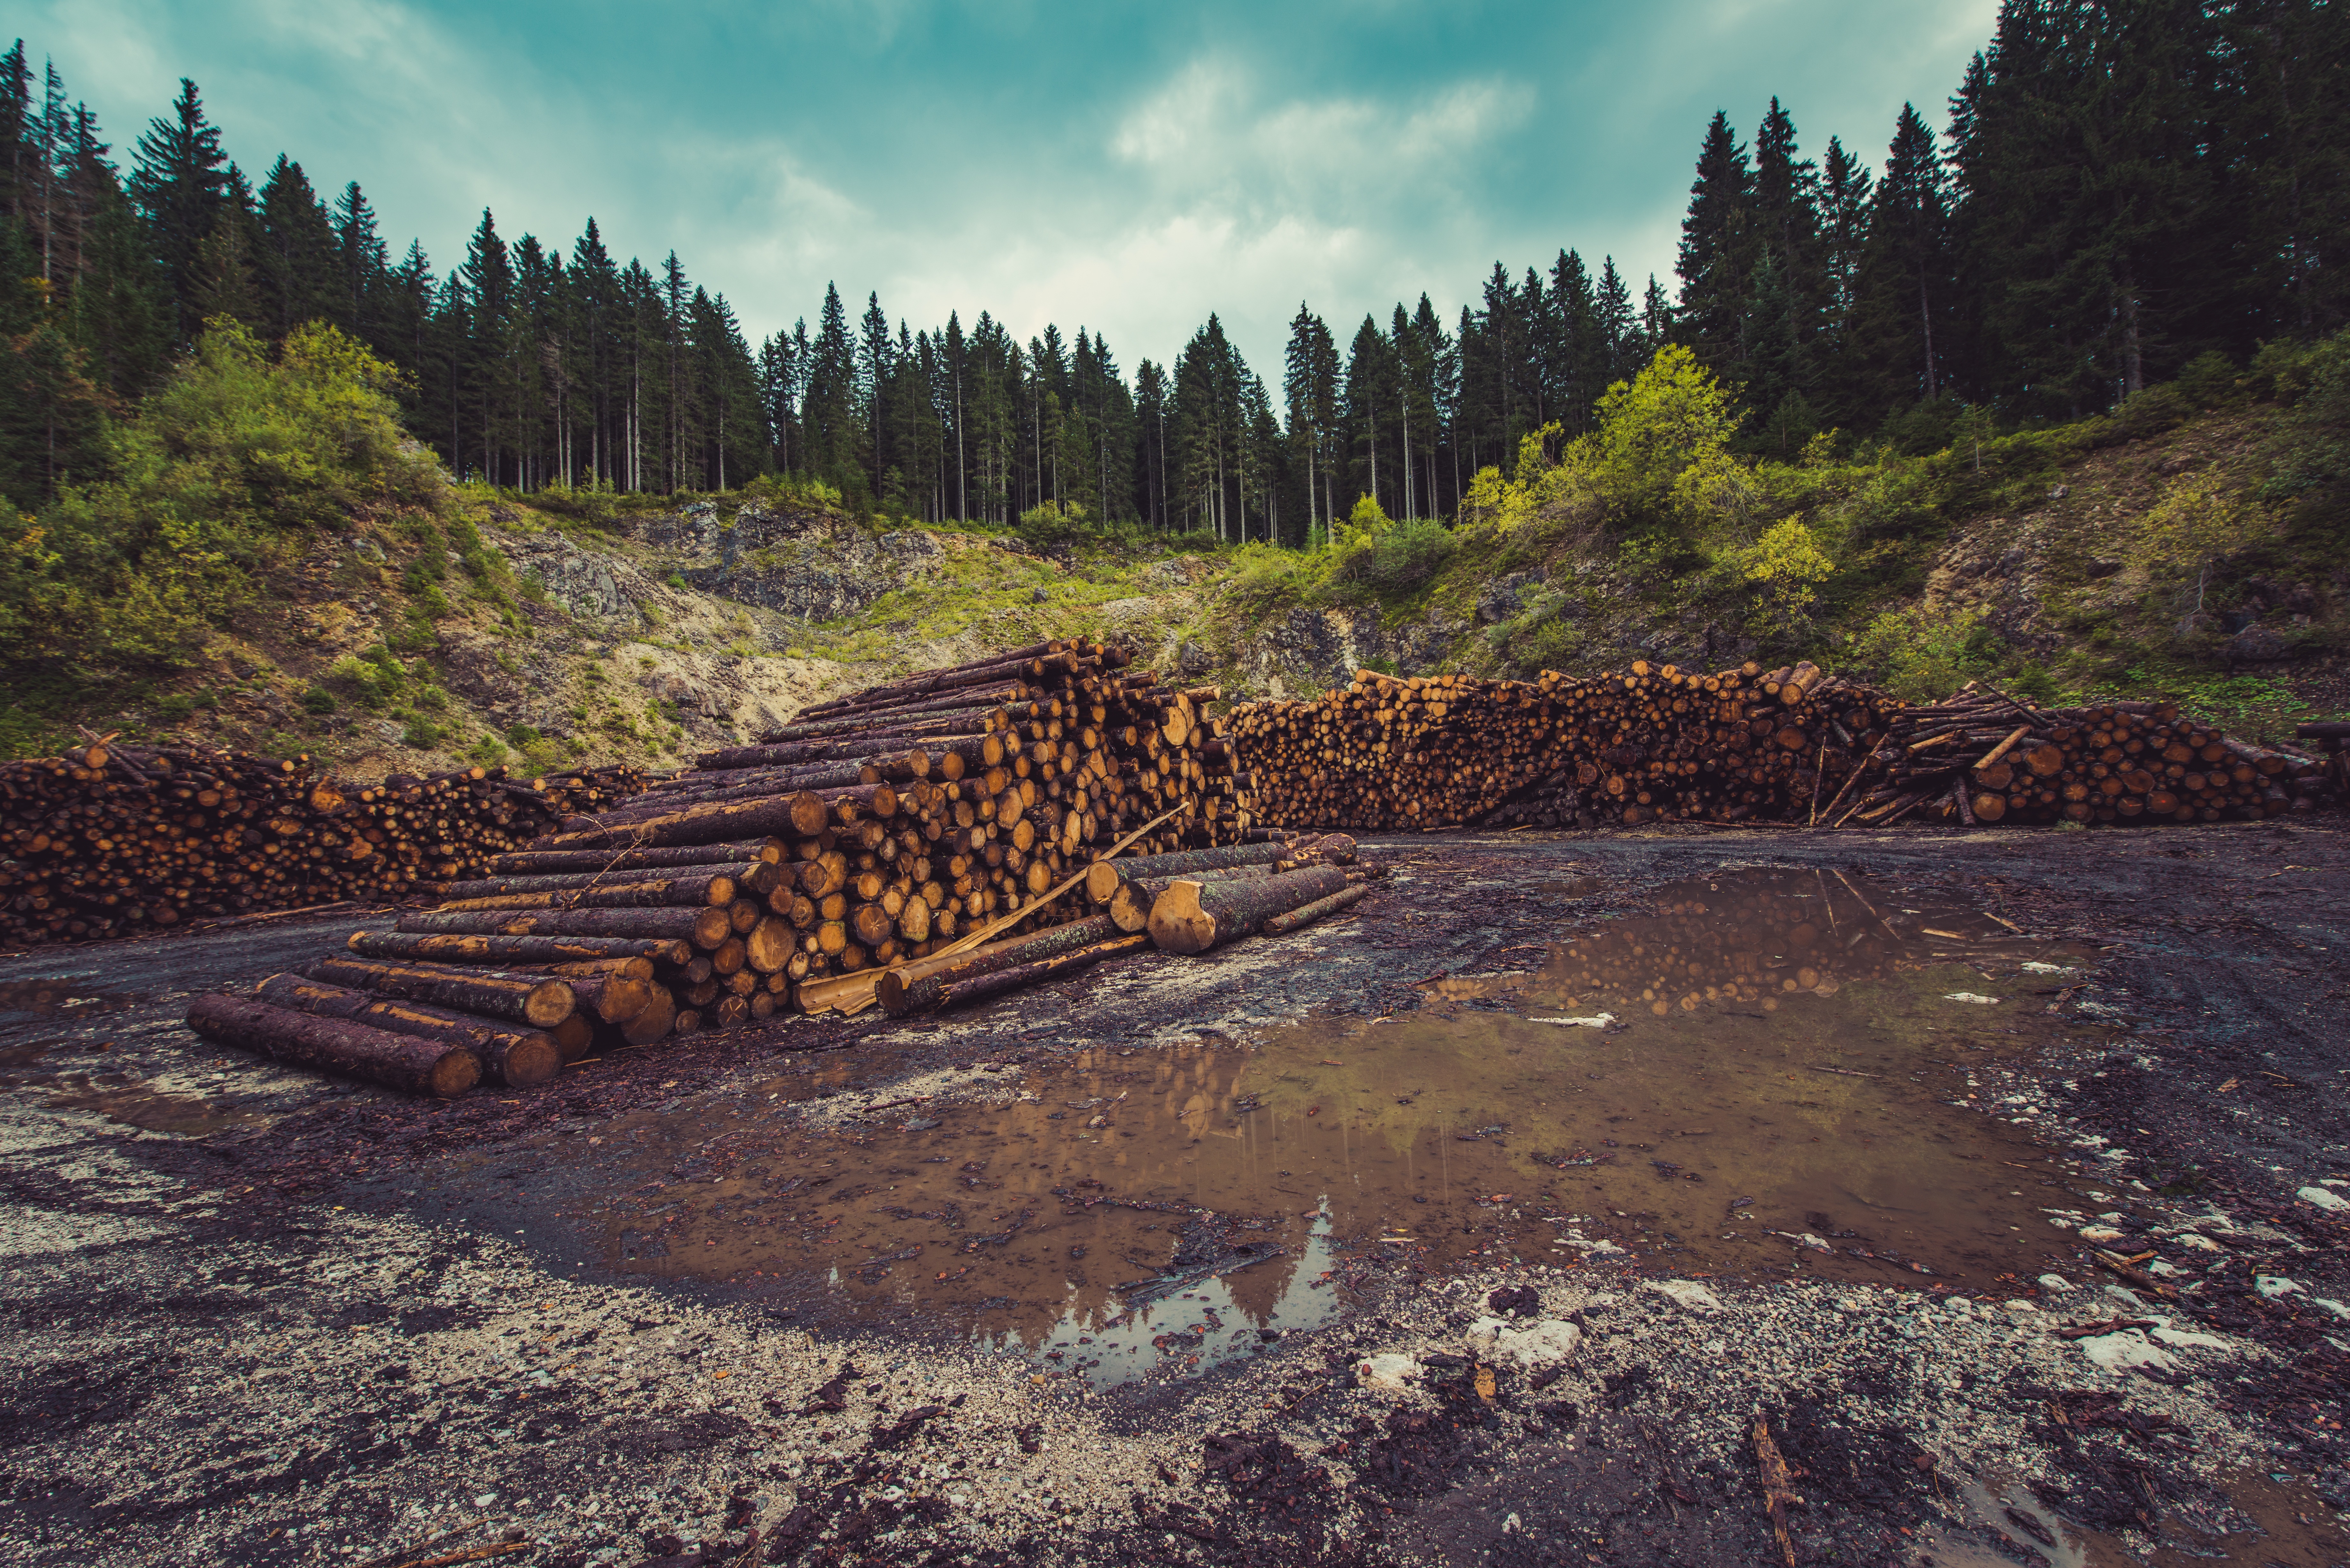
landscape, nature, forest, wilderness, mountain, environment, pile, industry, stack, lumber, stacked, forestry, wooden, logging, timber, woodland, habitat, ecosystem, deforestation, woodpile, sawed, geological phenomenon